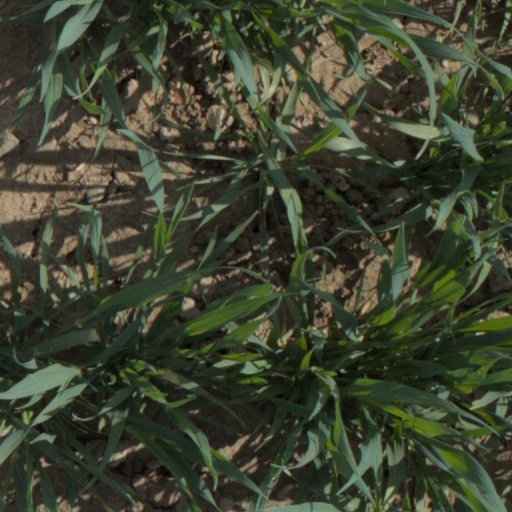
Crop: wheat